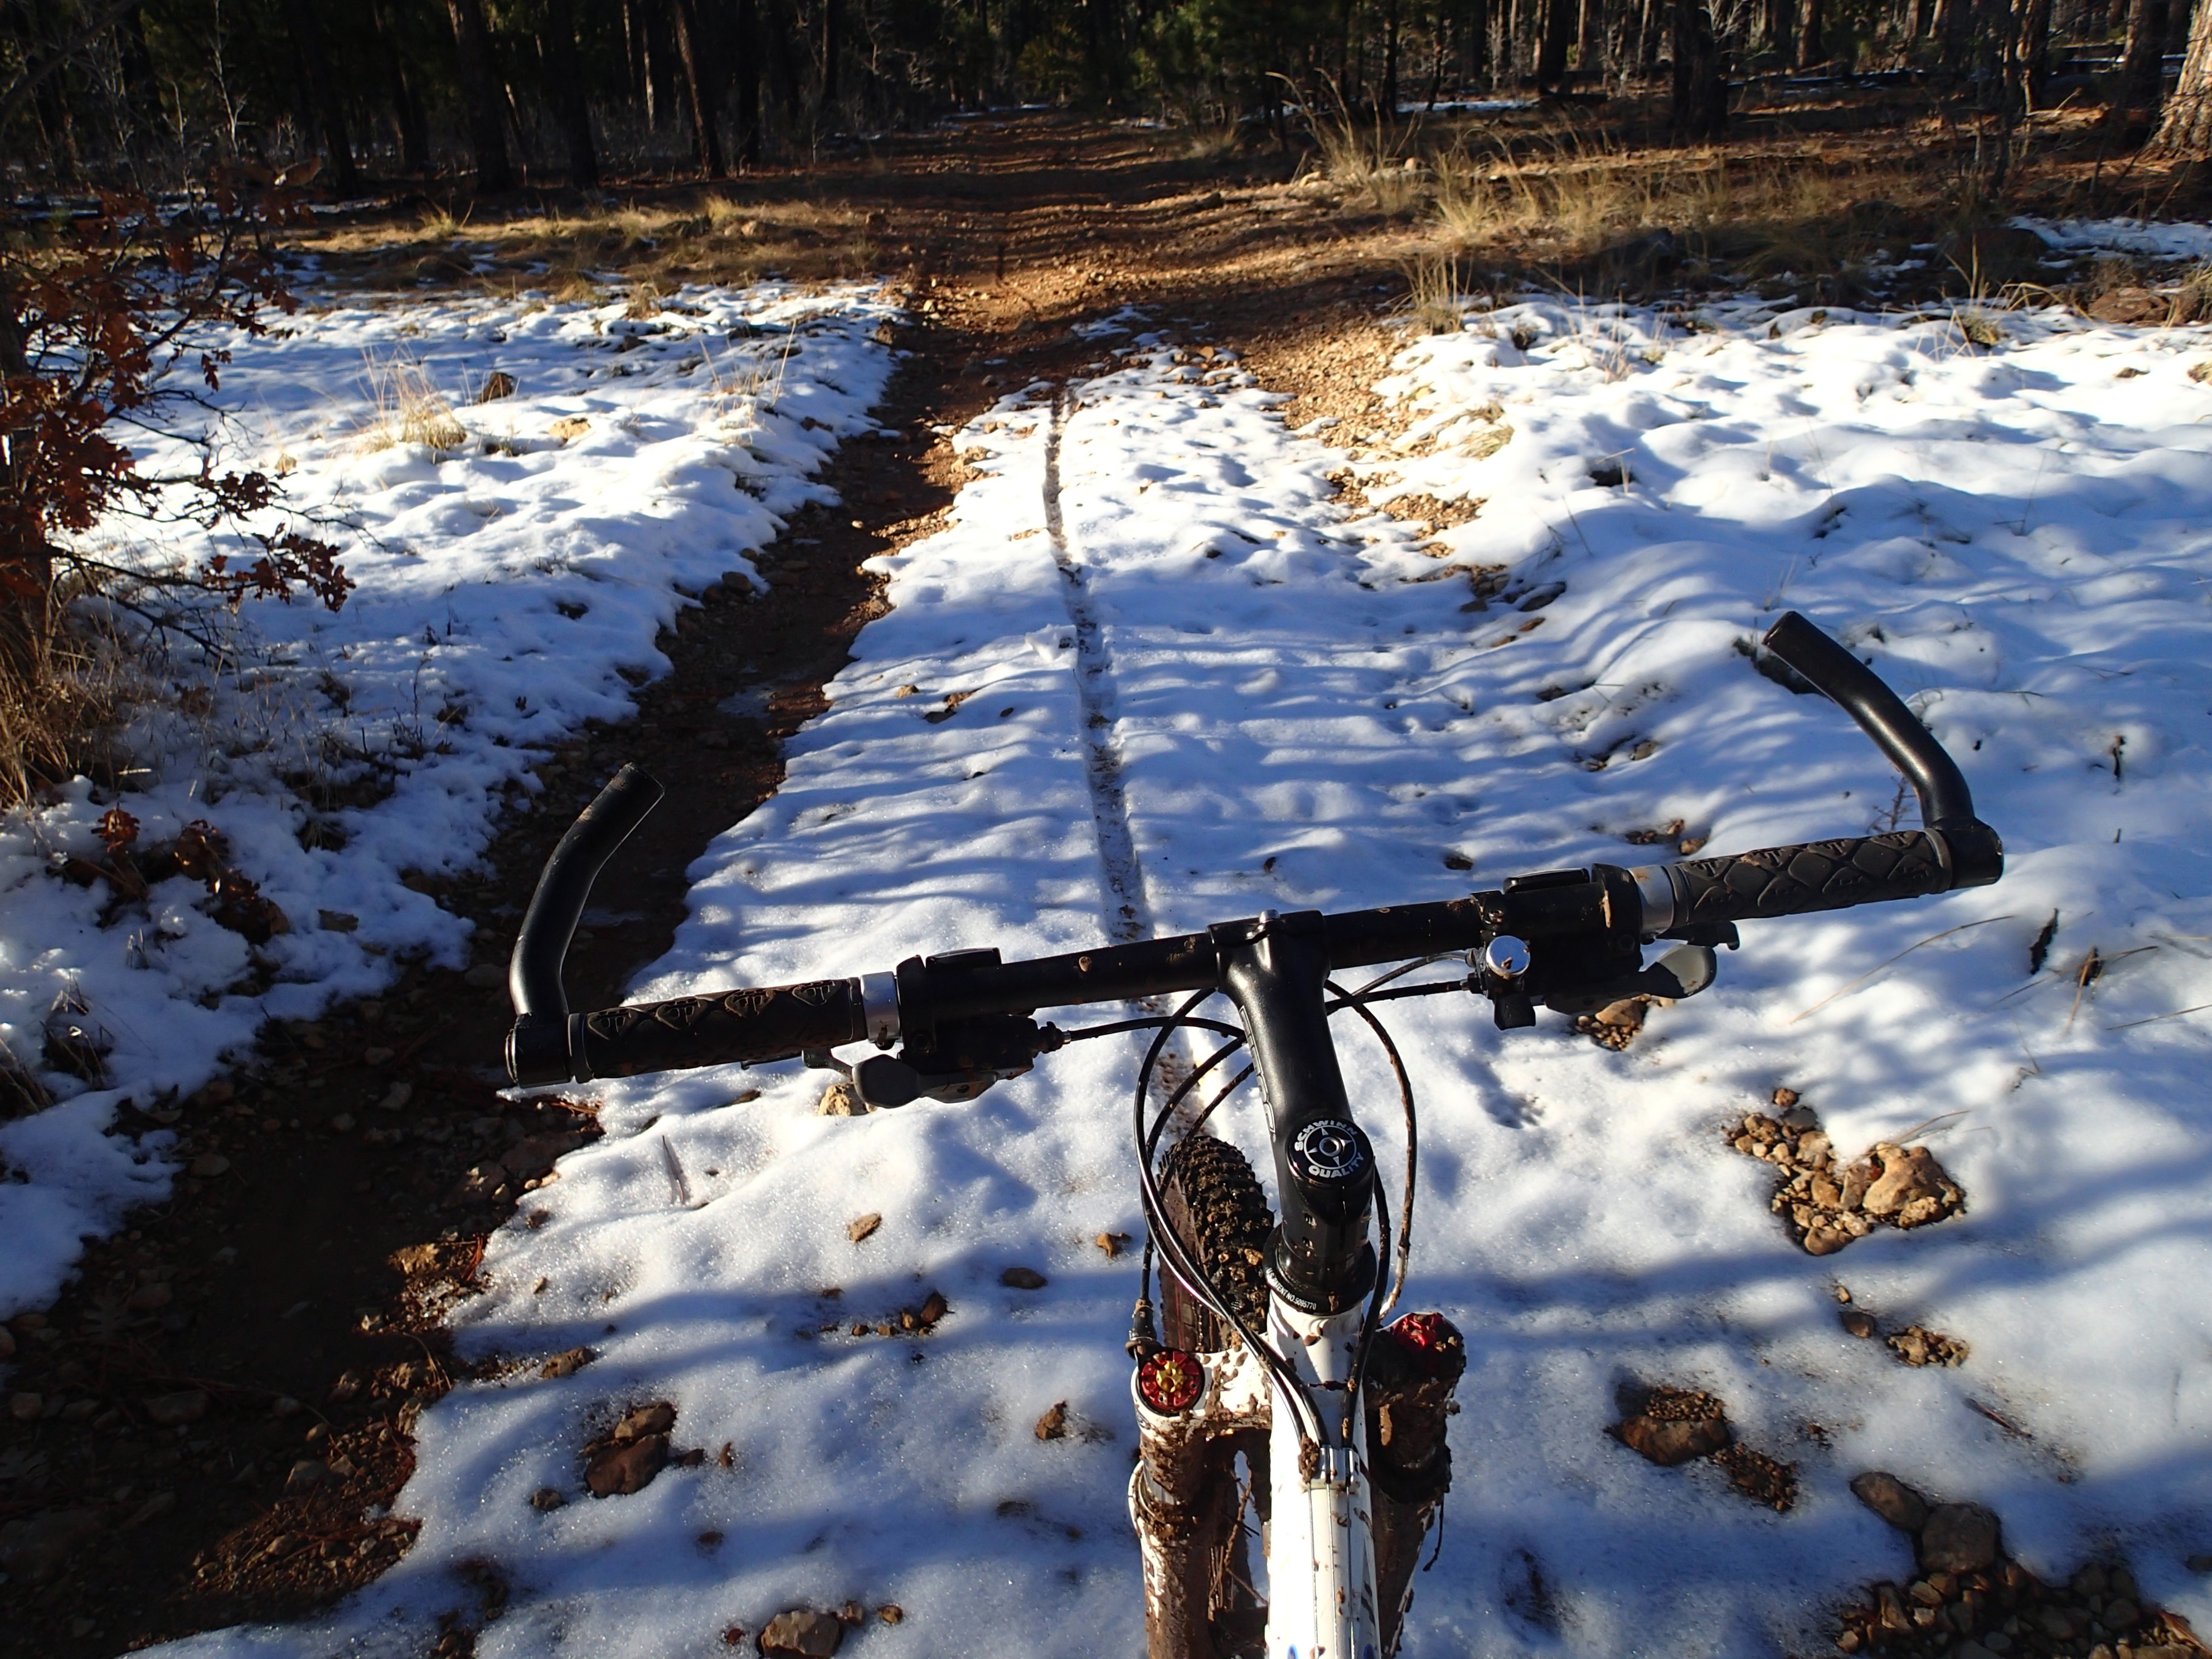
water, wilderness, snow, winter, ice, reflection, vehicle, season, strawberry, arizona, bicycling